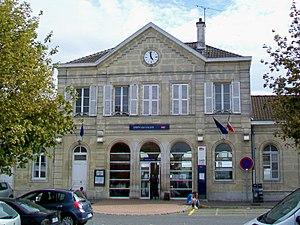
La place de la gare et le bâtiment-voyageurs (façade nord). Le départ de la plupart des cars est à gauche, mais certains cars partent le long de la rue, à droite (arrêt non matérialisé par un poteau, mais seulement par un marquage au sol).